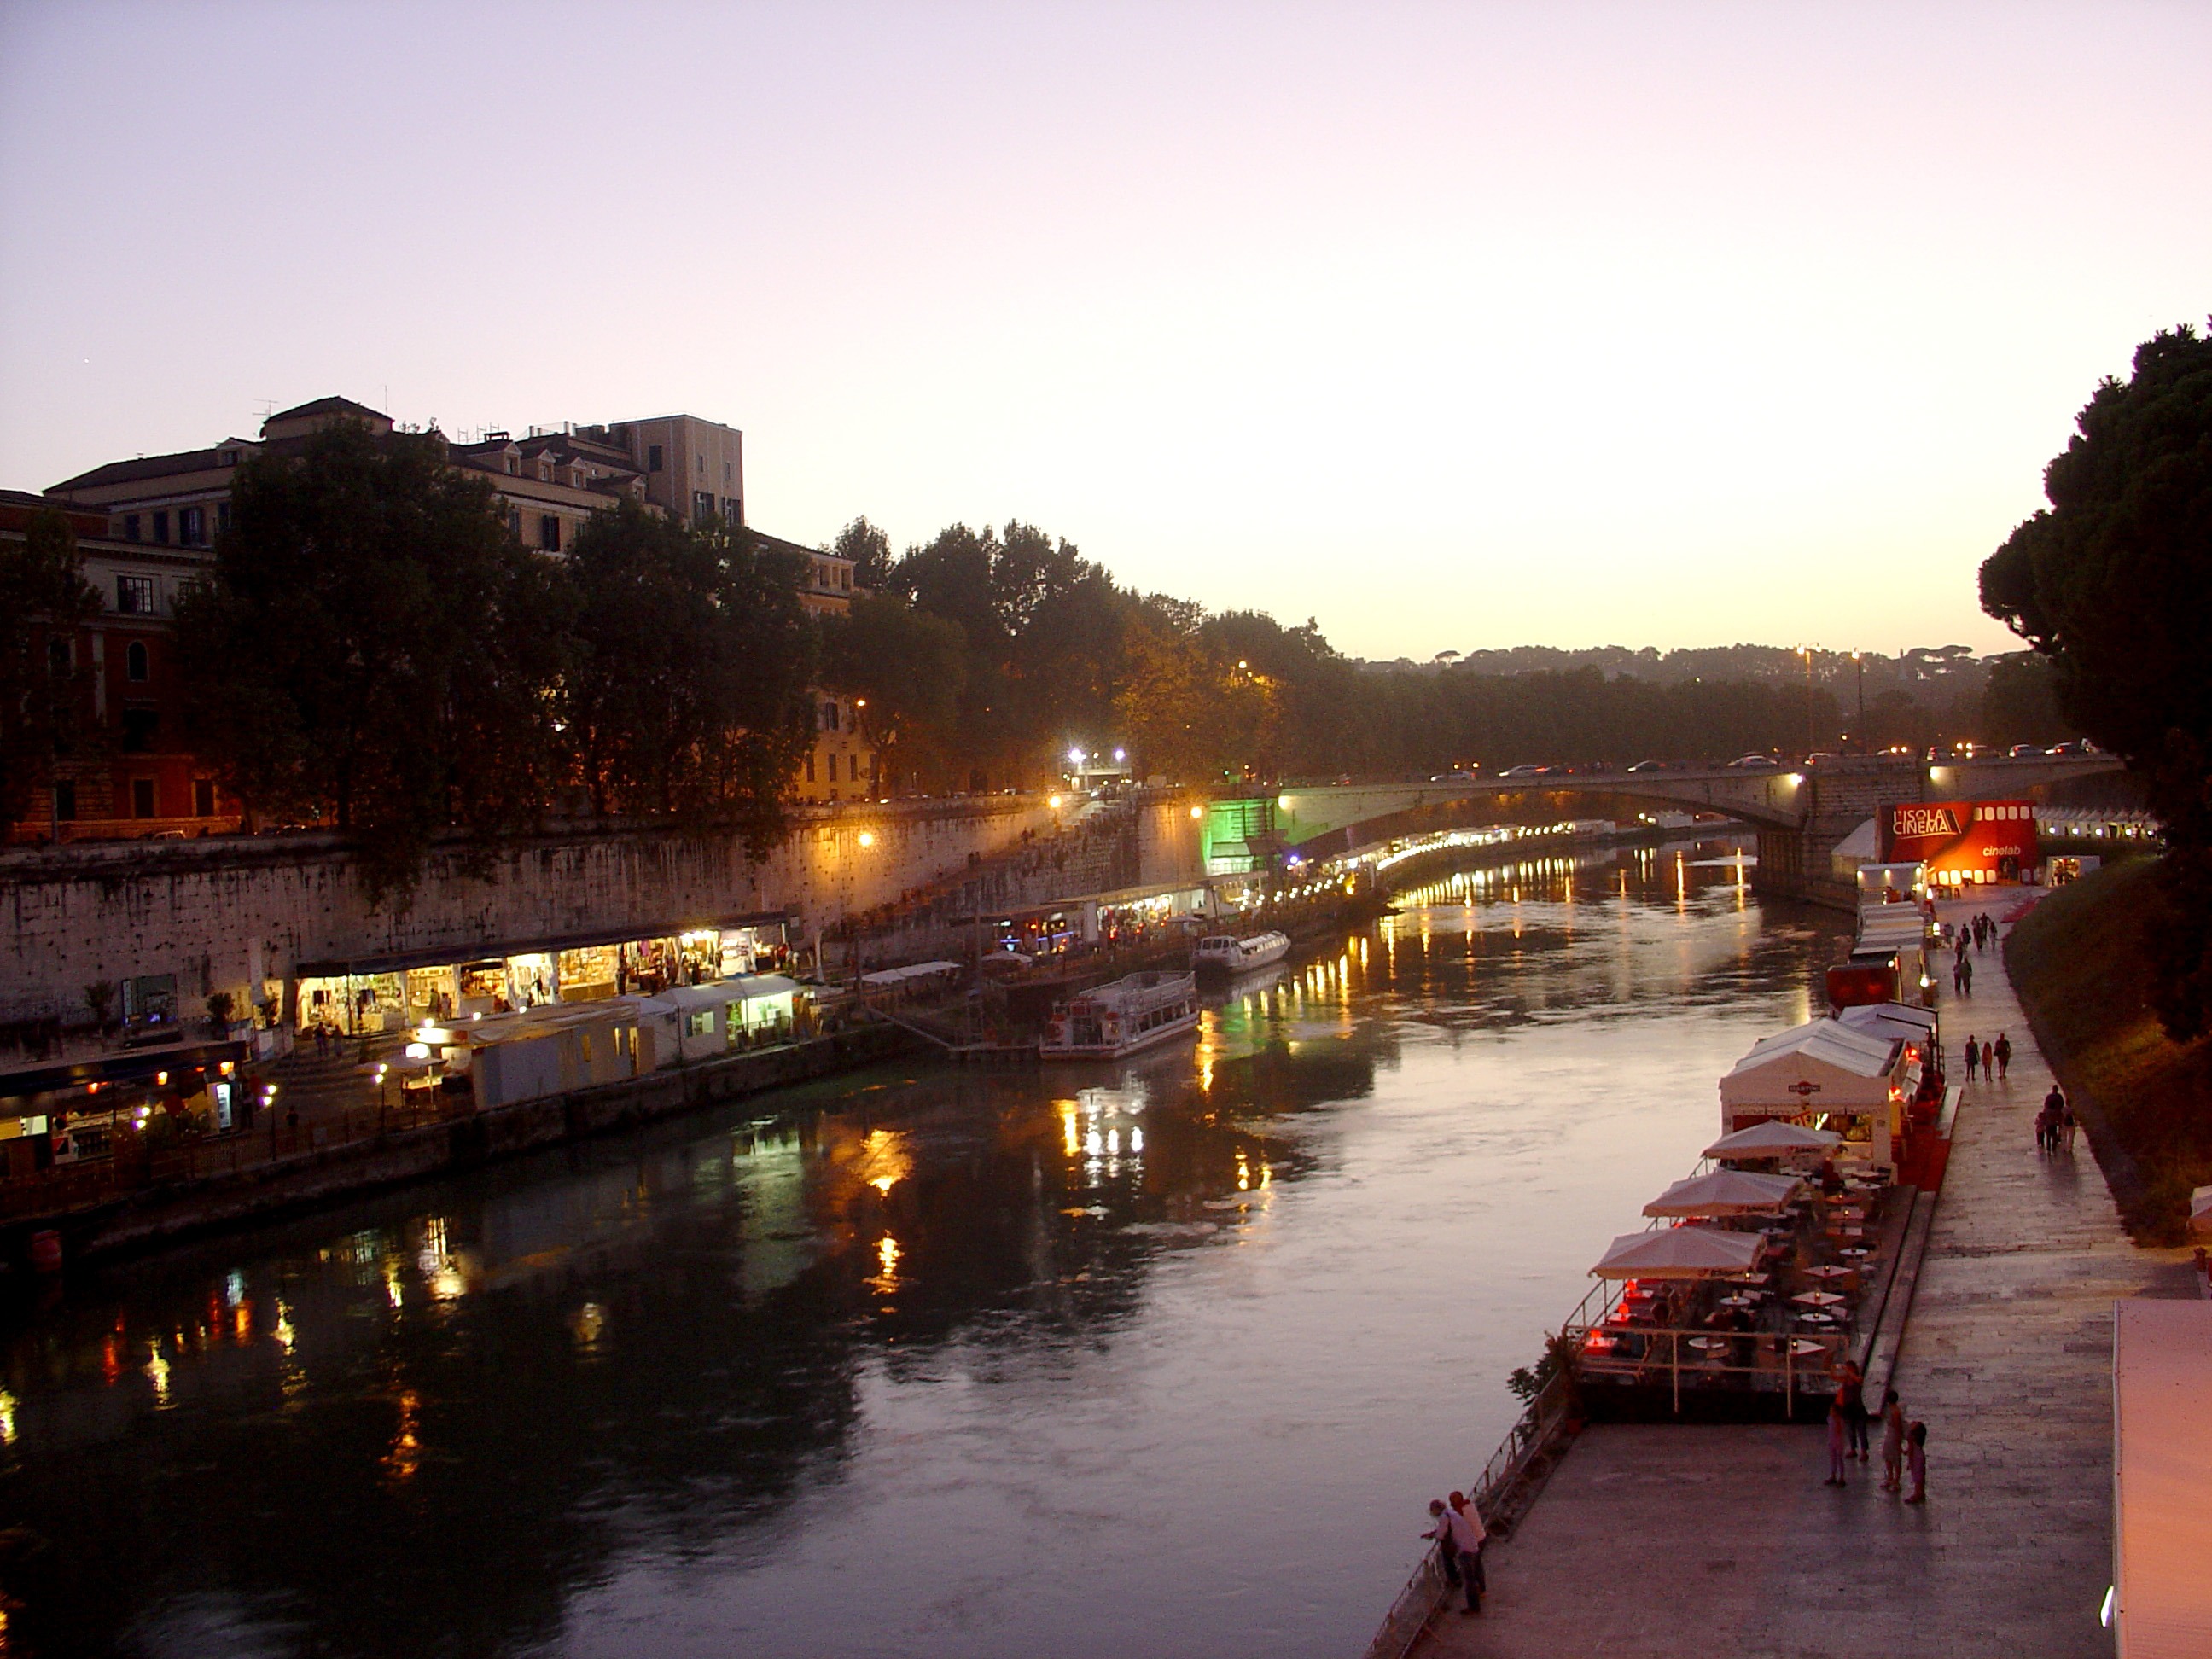
sea, sunset, night, morning, town, city, river, canal, cityscape, dusk, evening, reflection, tourism, waterway, body of water, rome, trastevere, tiber, human settlement